Mauve

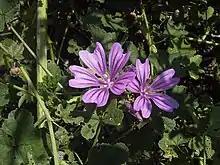
Mallow wildflower

Mauve is a pale purple color named after the mallow flower (French: ). The first use of the word "mauve" as a color was in 1796–1798 according to the "Oxford English Dictionary", but its use seems to have been rare before 1859. Another name for the color is mallow, with the first recorded use of "mallow" as a color name in English in 1611.